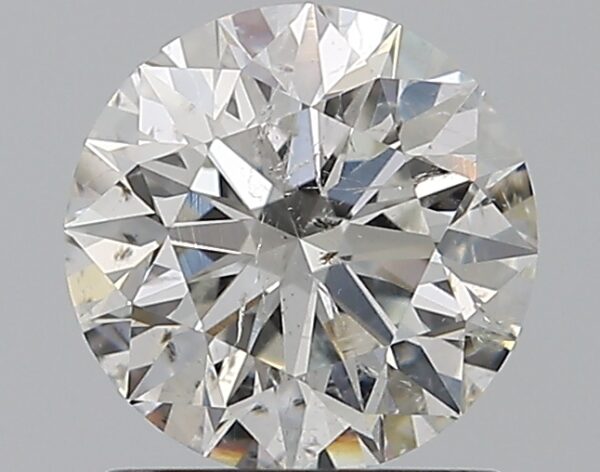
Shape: round
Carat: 1.11
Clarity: SI2
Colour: G
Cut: EX
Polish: EX
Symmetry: EX
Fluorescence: N
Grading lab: GIA
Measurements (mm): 6.59 x 6.63 x 4.14